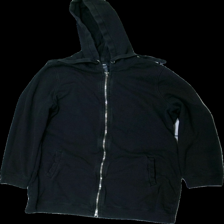
View: front
Type: Hoodie
Category: Ladies
Brand: Ellos
Colors: Black
Material: 100% cotton
Cut: Regular
Size: 46
Season: All
Damage location: top center
Damage 2 location: top center
Price range: <50
Recommended usage: Export
Description: svart hoodie med dragkedja, urtvättad
Comment: urtvättad